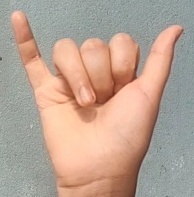
ASL sign: Y